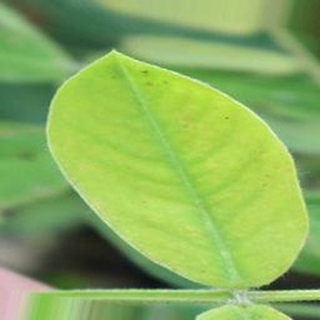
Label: groundnut_nutrition_deficiency